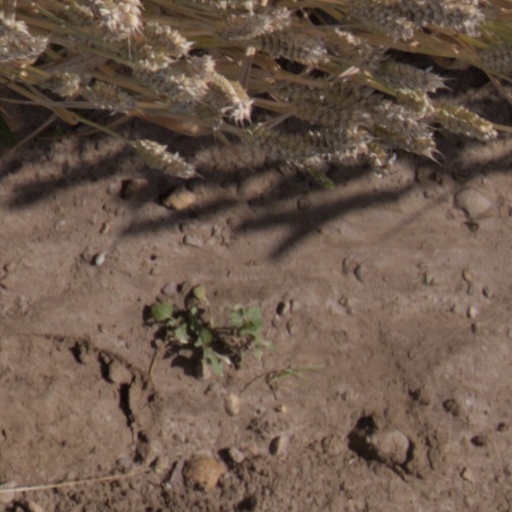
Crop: wheat